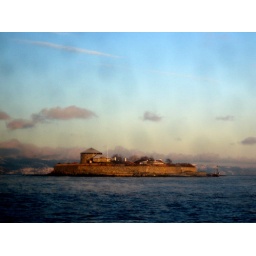
taken trough a dirty window on the ferry (best viewed in large...)